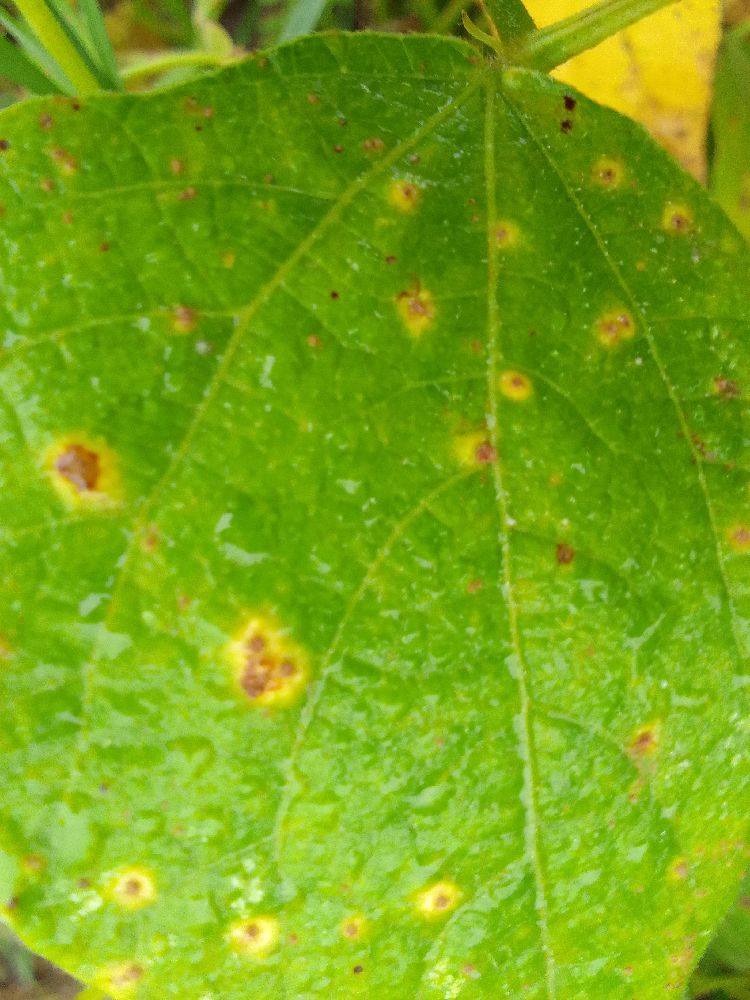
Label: rust